NationStates

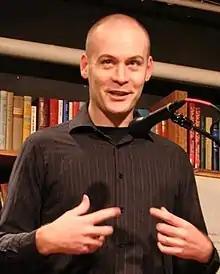
Max Barry in 2006

"NationStates", then named "Jennifer Government: NationStates", was launched on 13 November 2002 by Australian novelist Max Barry to help promote the sale of his novel "Jennifer Government", which "NationStates" is loosely based on, prior to its release. Development began in August. Barry has stated that he was influenced to create the website after he took a multiple-choice political quiz to determine a person's political affiliations; he added that "it was fun, but I also wanted to see what kind of country my policies created, and have to deal with the consequences".